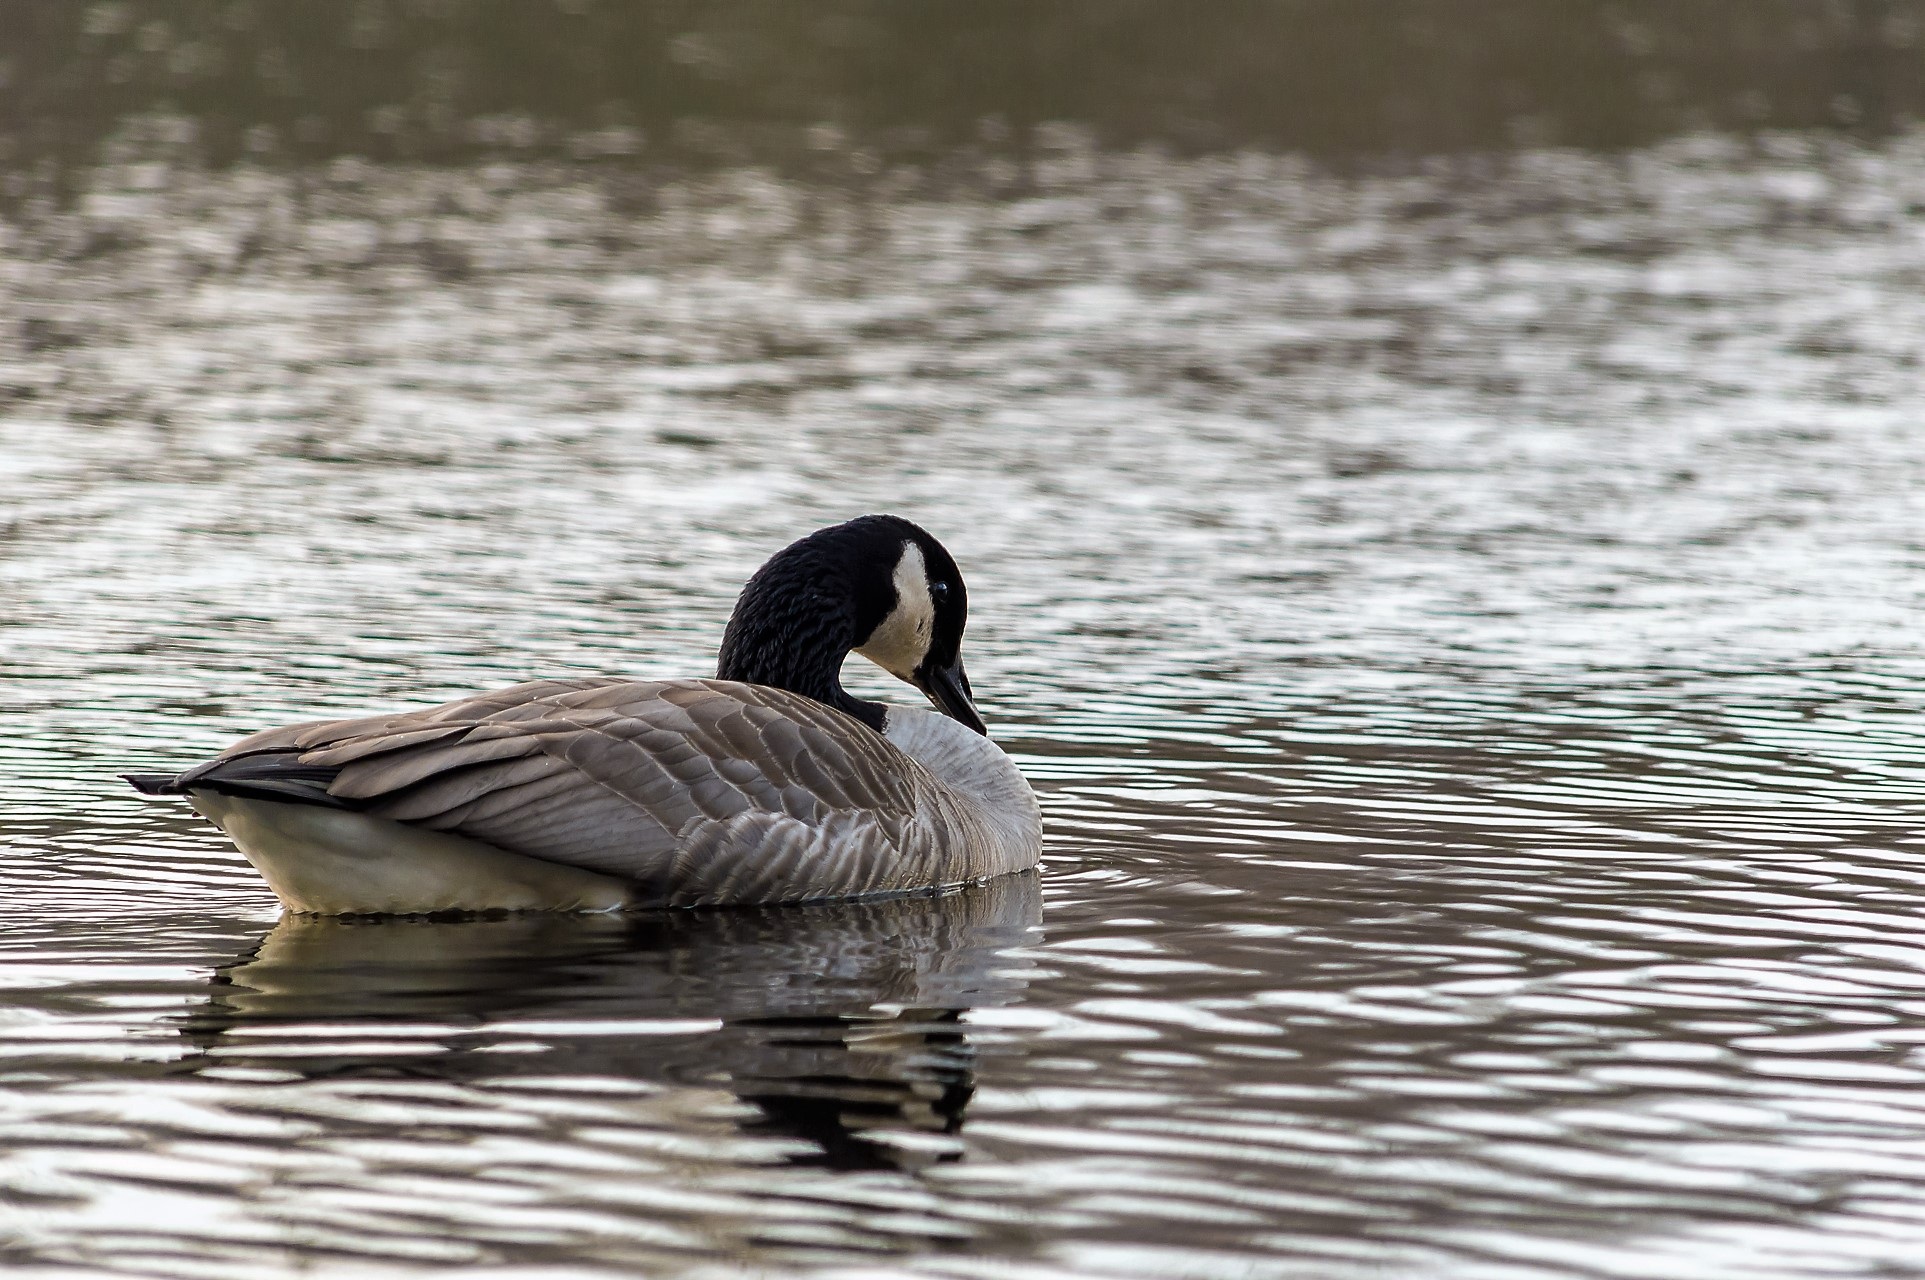
landscape, water, nature, bird, wing, wildlife, beak, feather, fauna, plumage, poultry, duck, goose, geese, vertebrate, waterfowl, water bird, mallard, wild geese, migratory bird, wild goose, ducks geese and swans, seaduck